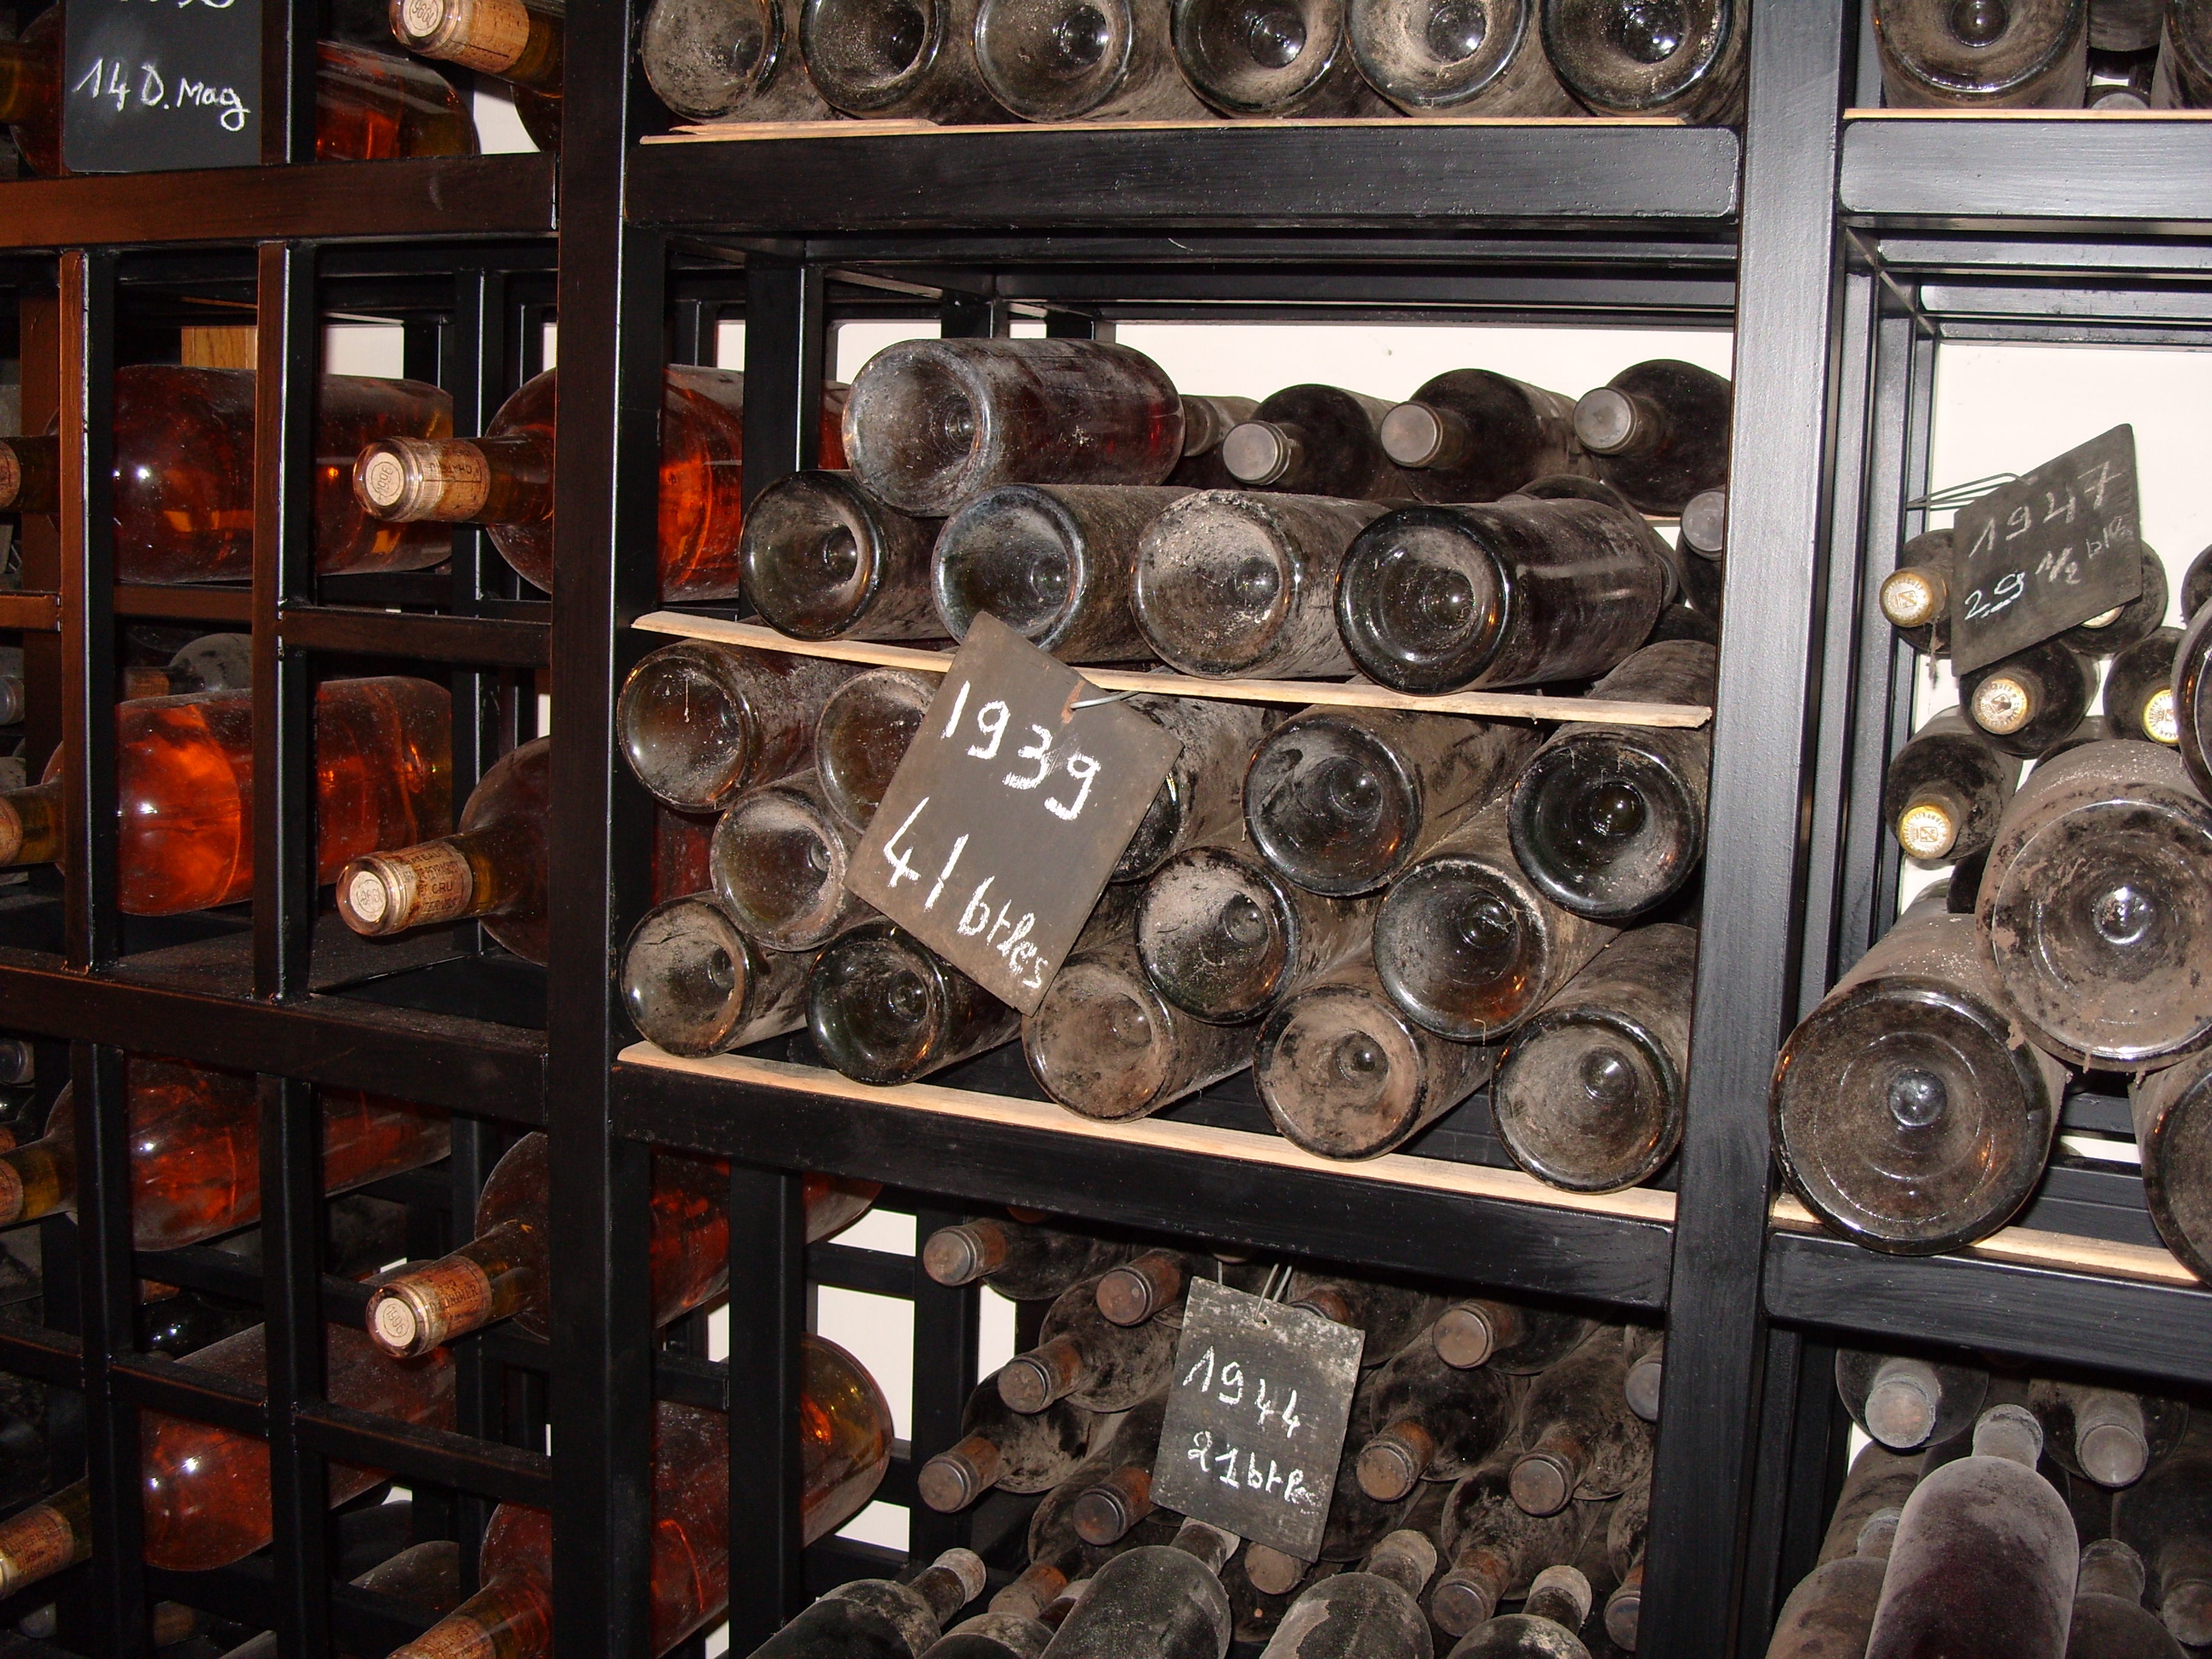
wood, wine, vintage, glass, old, store, beverage, red wine, alcohol, storage, alcoholic, bottles, bordeaux, tourist attraction, winery, cellar, wine bottles, man made object